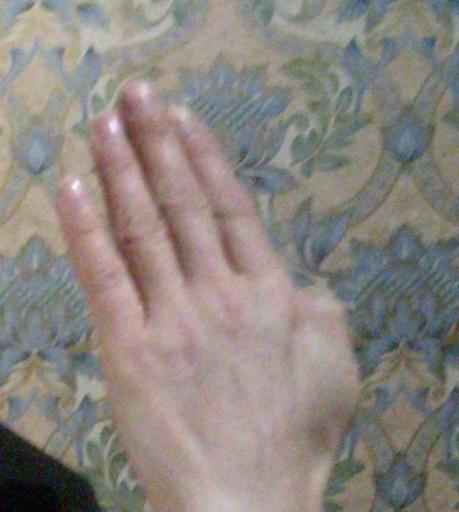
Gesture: stop_inverted